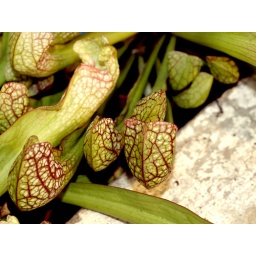
in the green house